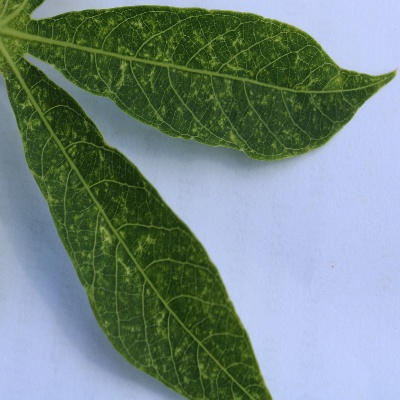
Crop: Cassava
Condition: green mite